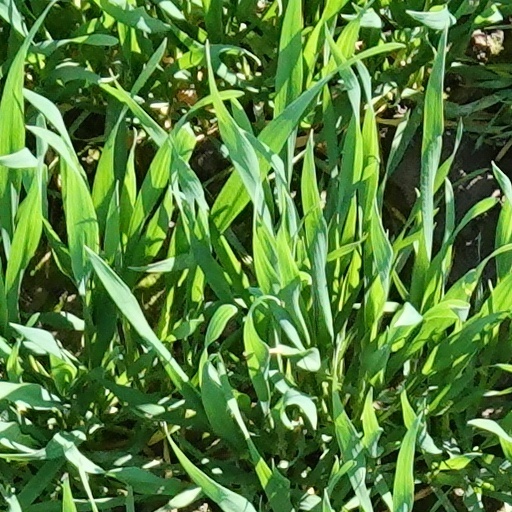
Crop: wheat